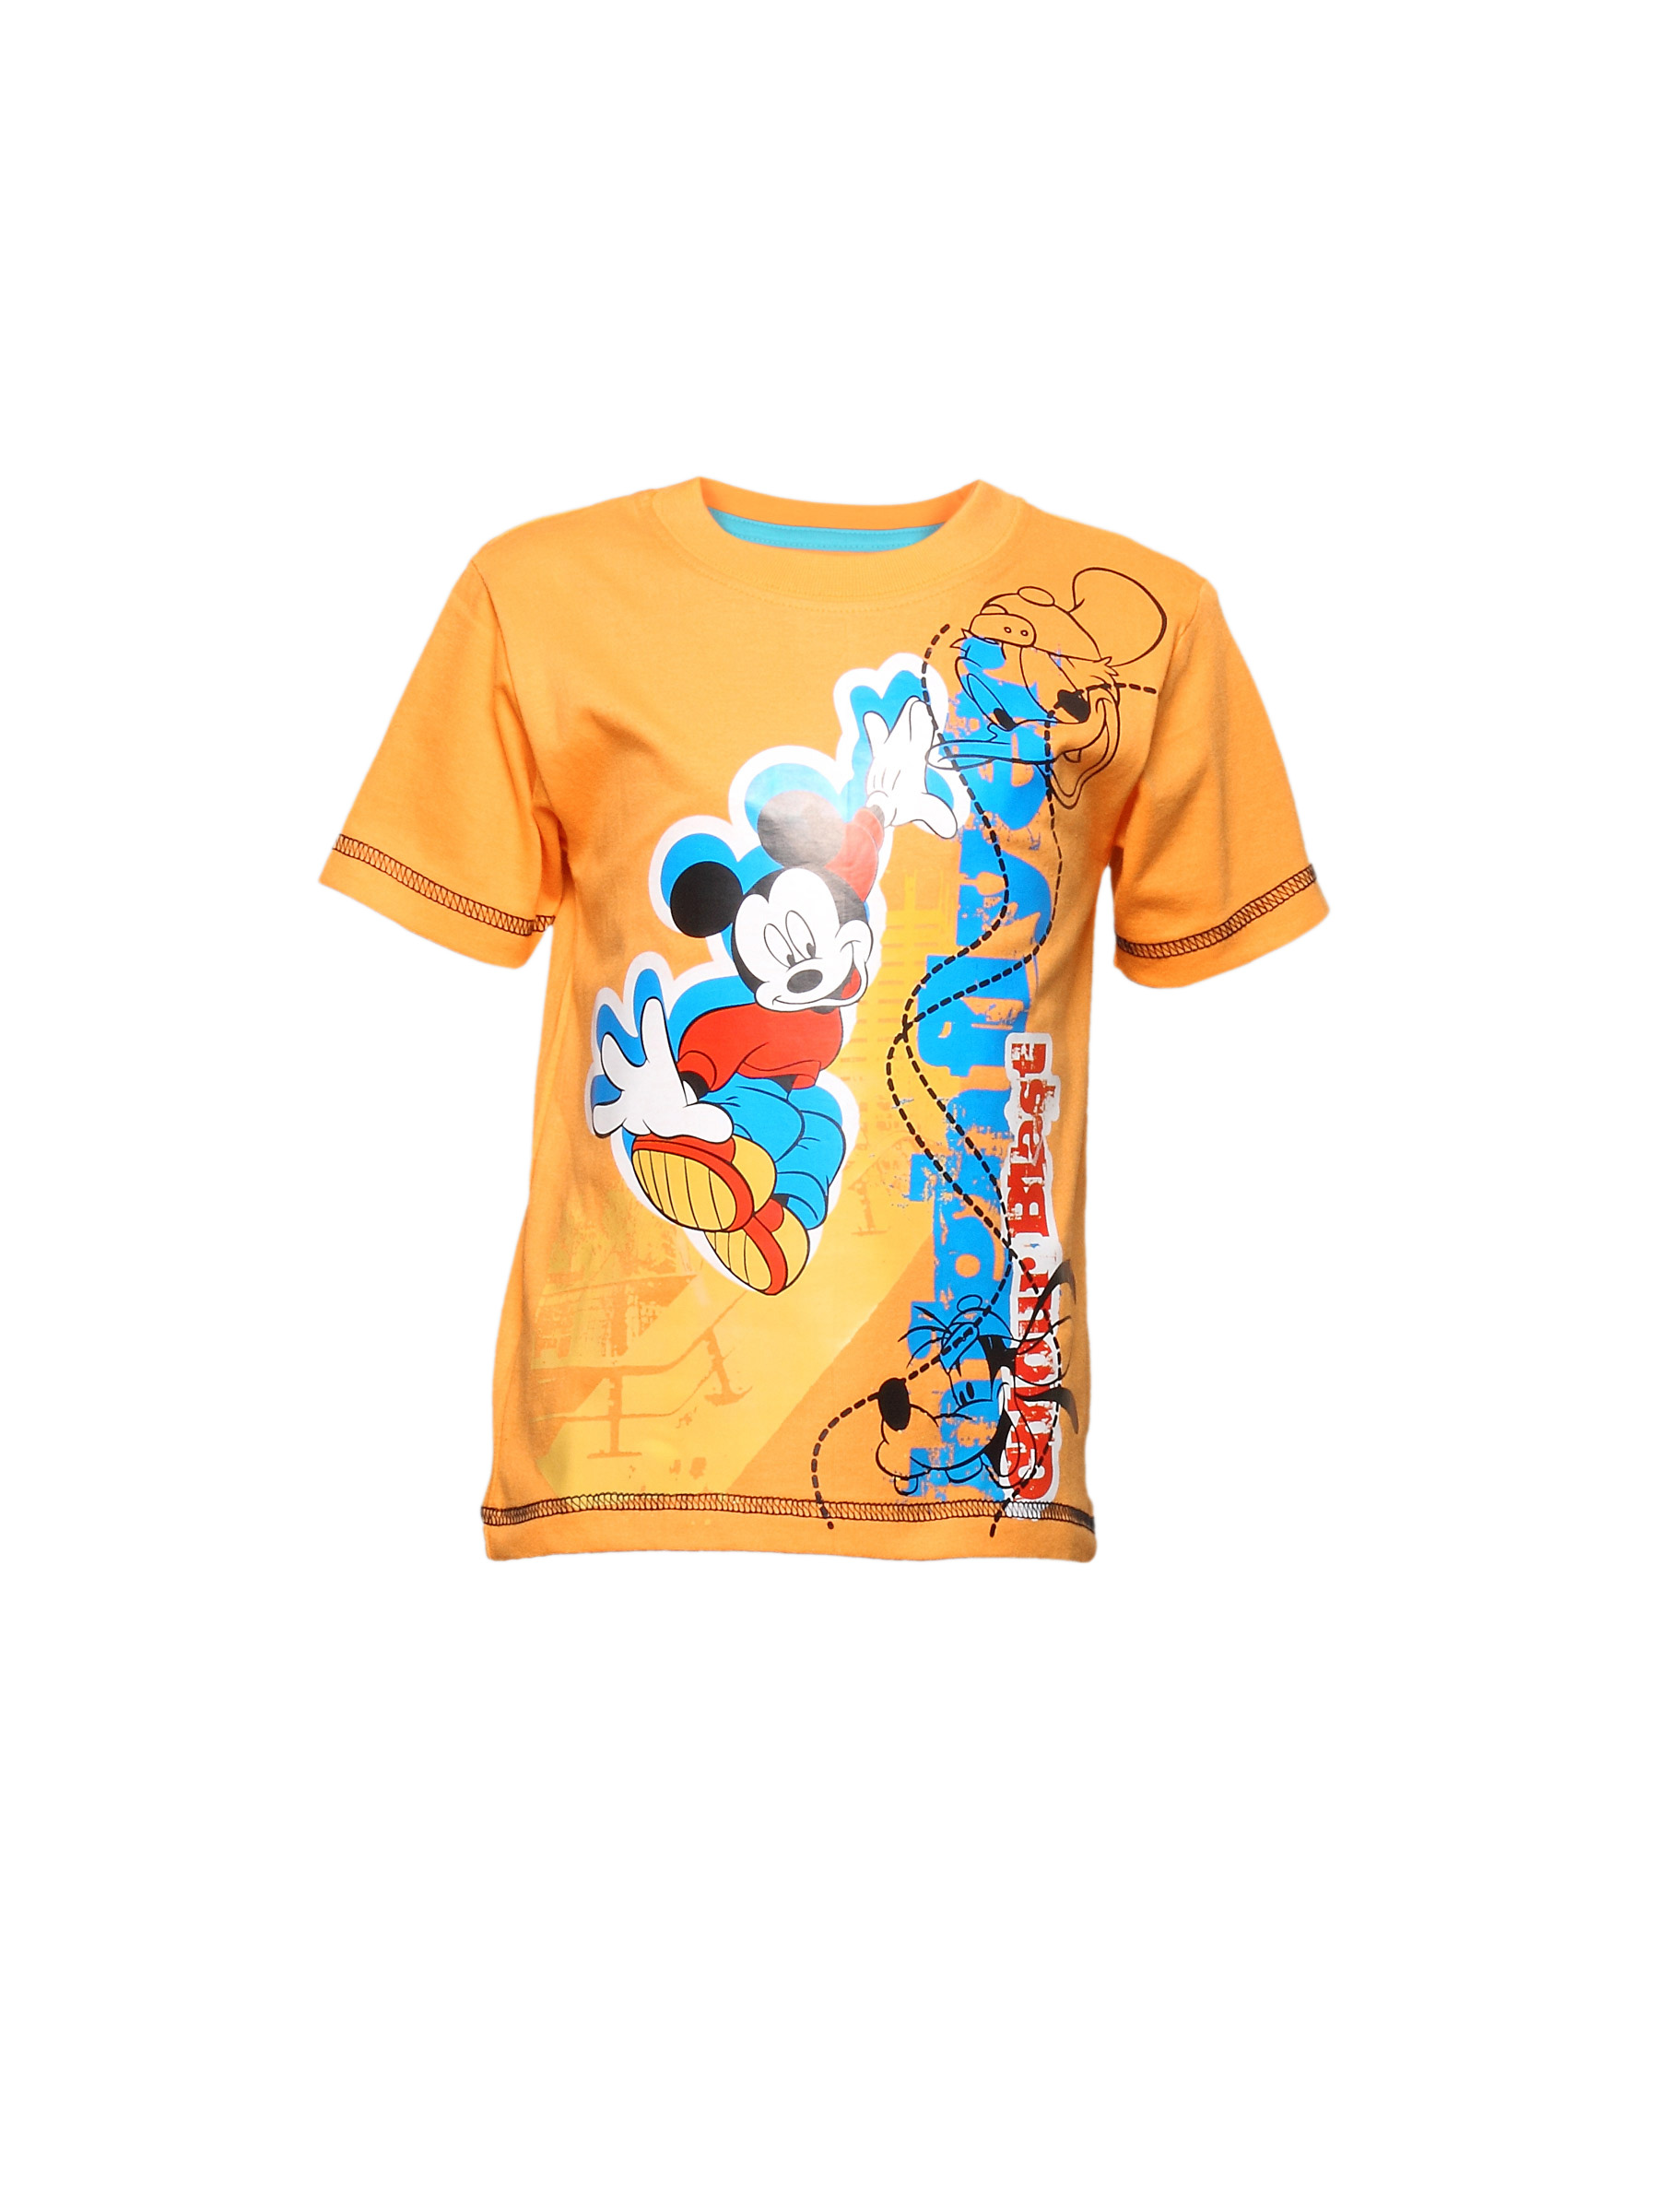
Disney Kids Boy's Orange Colour Blast Kidswear
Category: Apparel / Topwear / Tshirts
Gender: Boys
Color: Orange
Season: Summer 2011
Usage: Casual